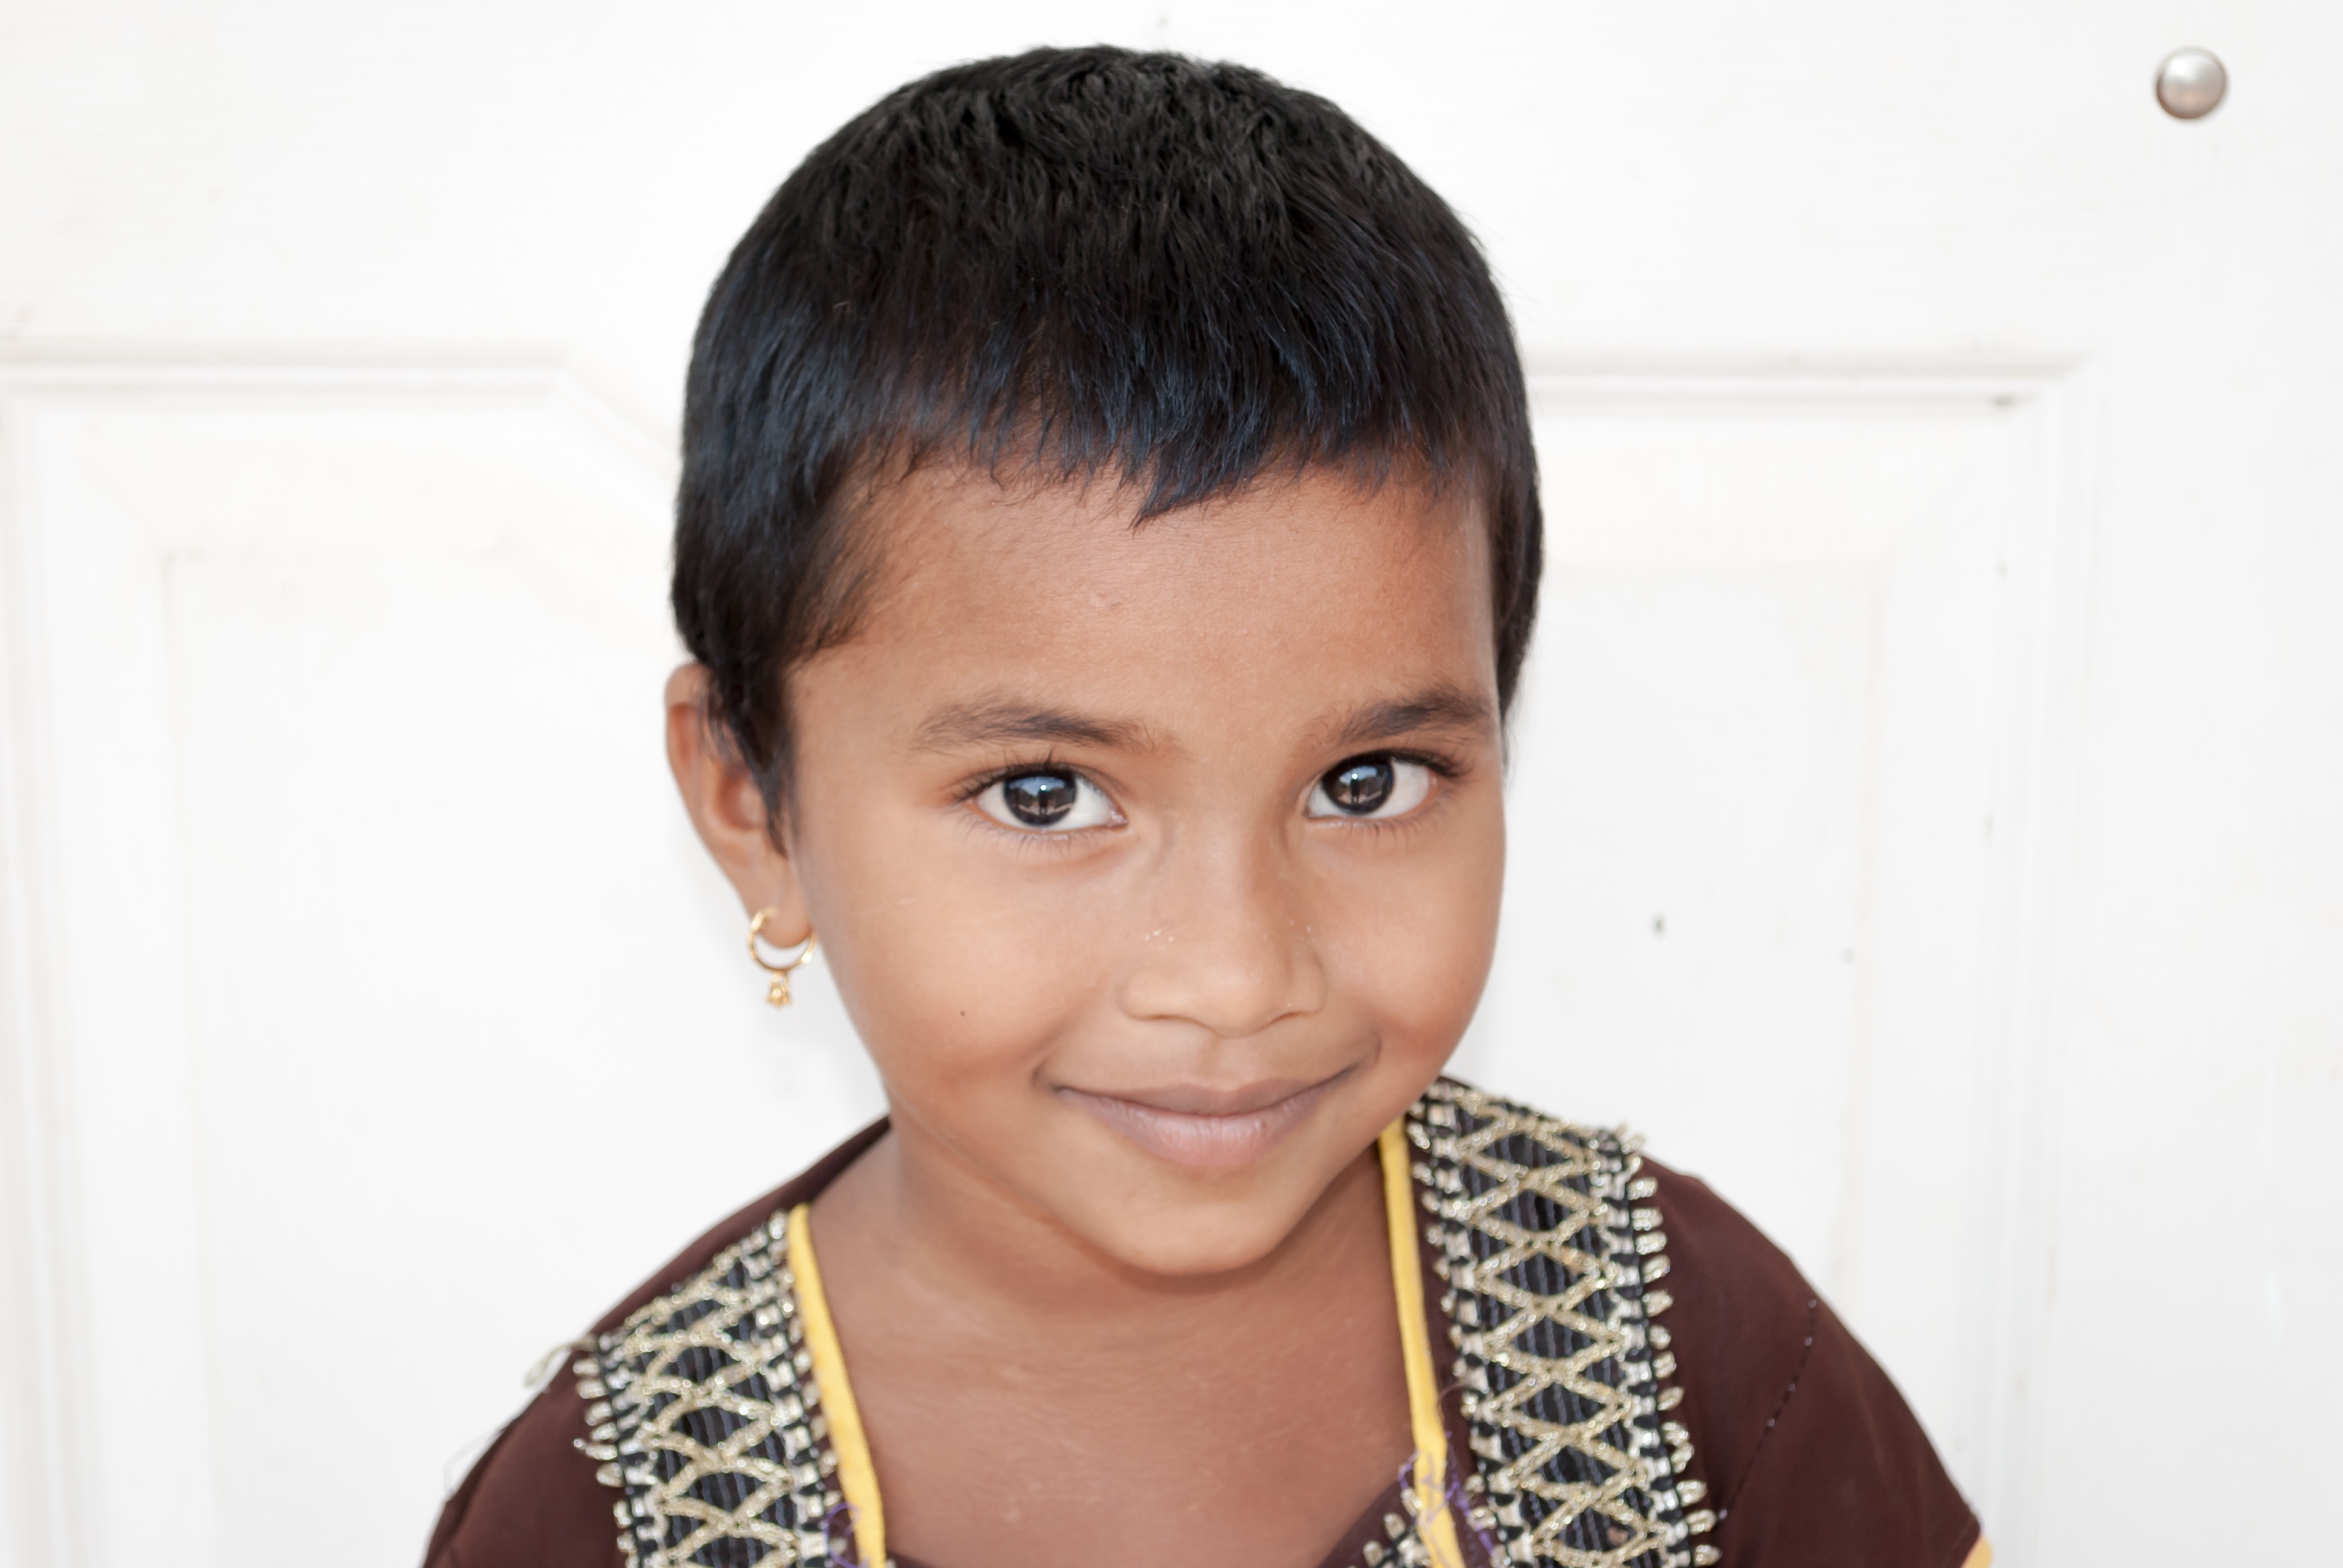
person, hair, asian, portrait, child, hairstyle, smiling, orphan, black hair, face, nose, head, little, indian, poor